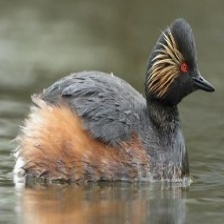
Species: BLACK-NECKED GREBE
Scientific name: PODICEPS NIGRICOLLIS